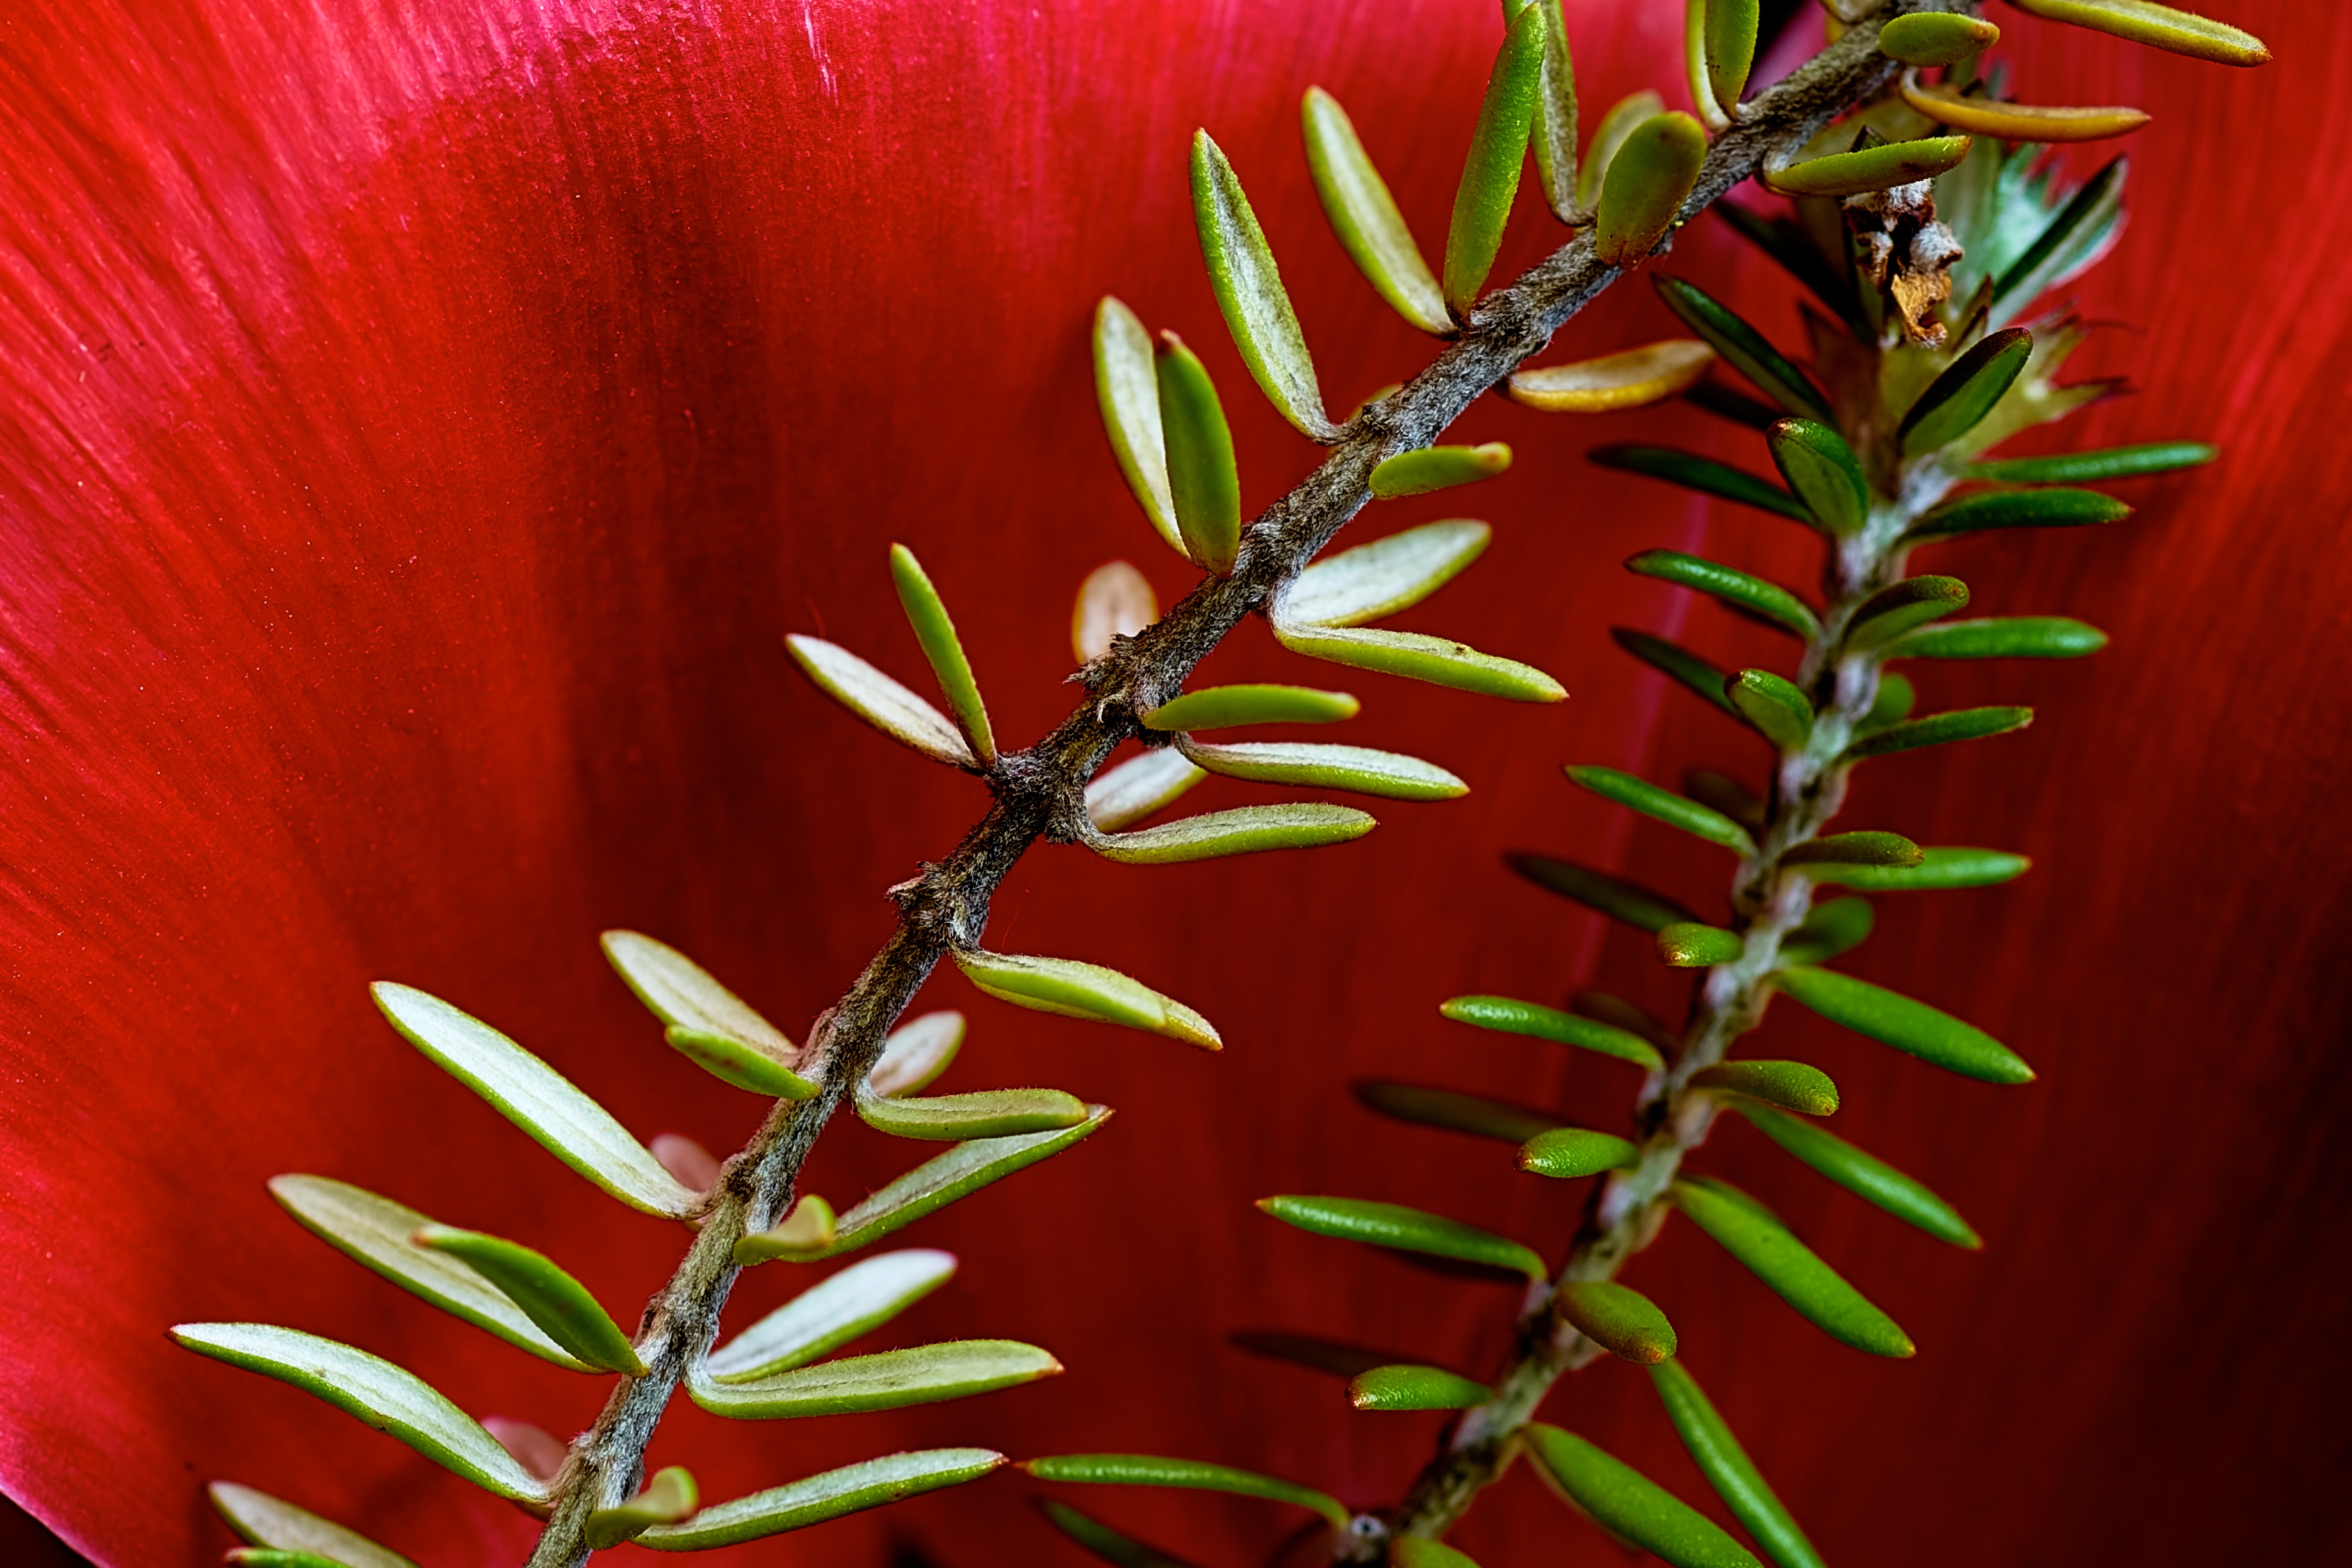
tree, branch, plant, leaf, flower, petal, red, macro, botany, flora, close up, sony, tamron, macromondays, hmm, ilce7m2, 272e, rosemary, macro photography, herbsandspices, flowering plant, plant stem, woody plant, land plant